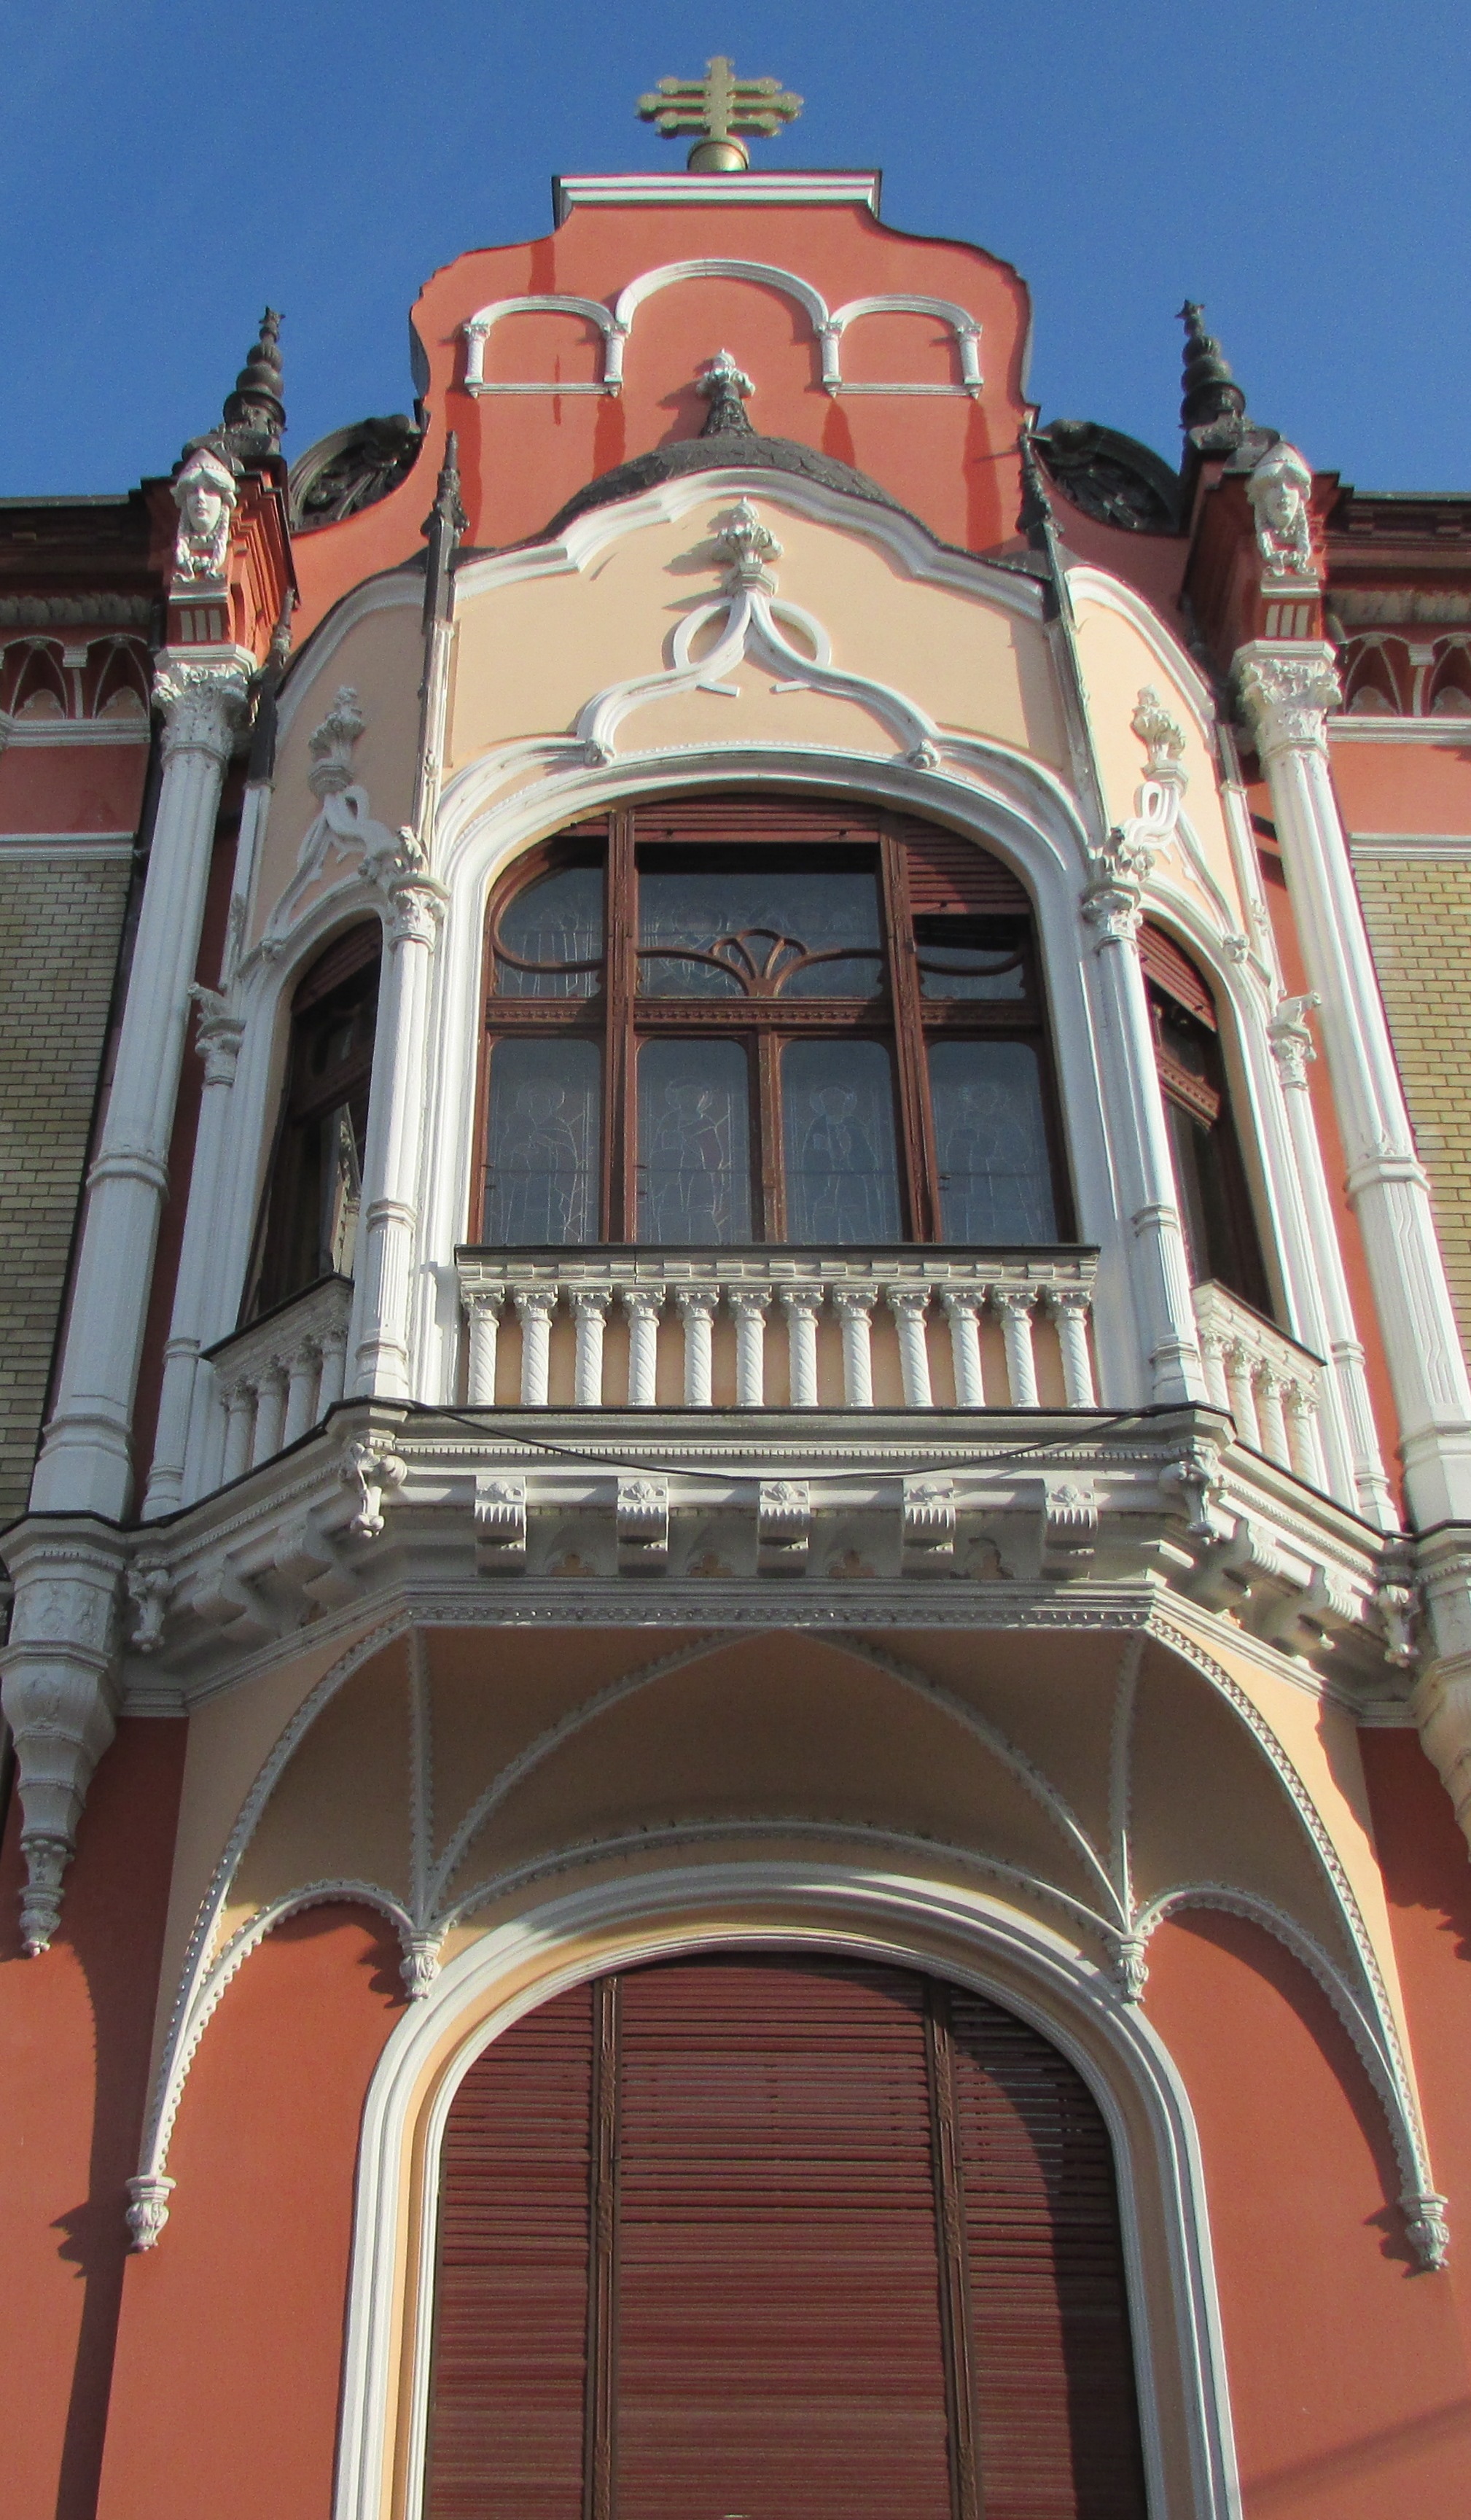
architecture, window, building, arch, tower, landmark, facade, dome, transylvania, oradea, crisana, bihor